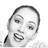
Emotion: happy